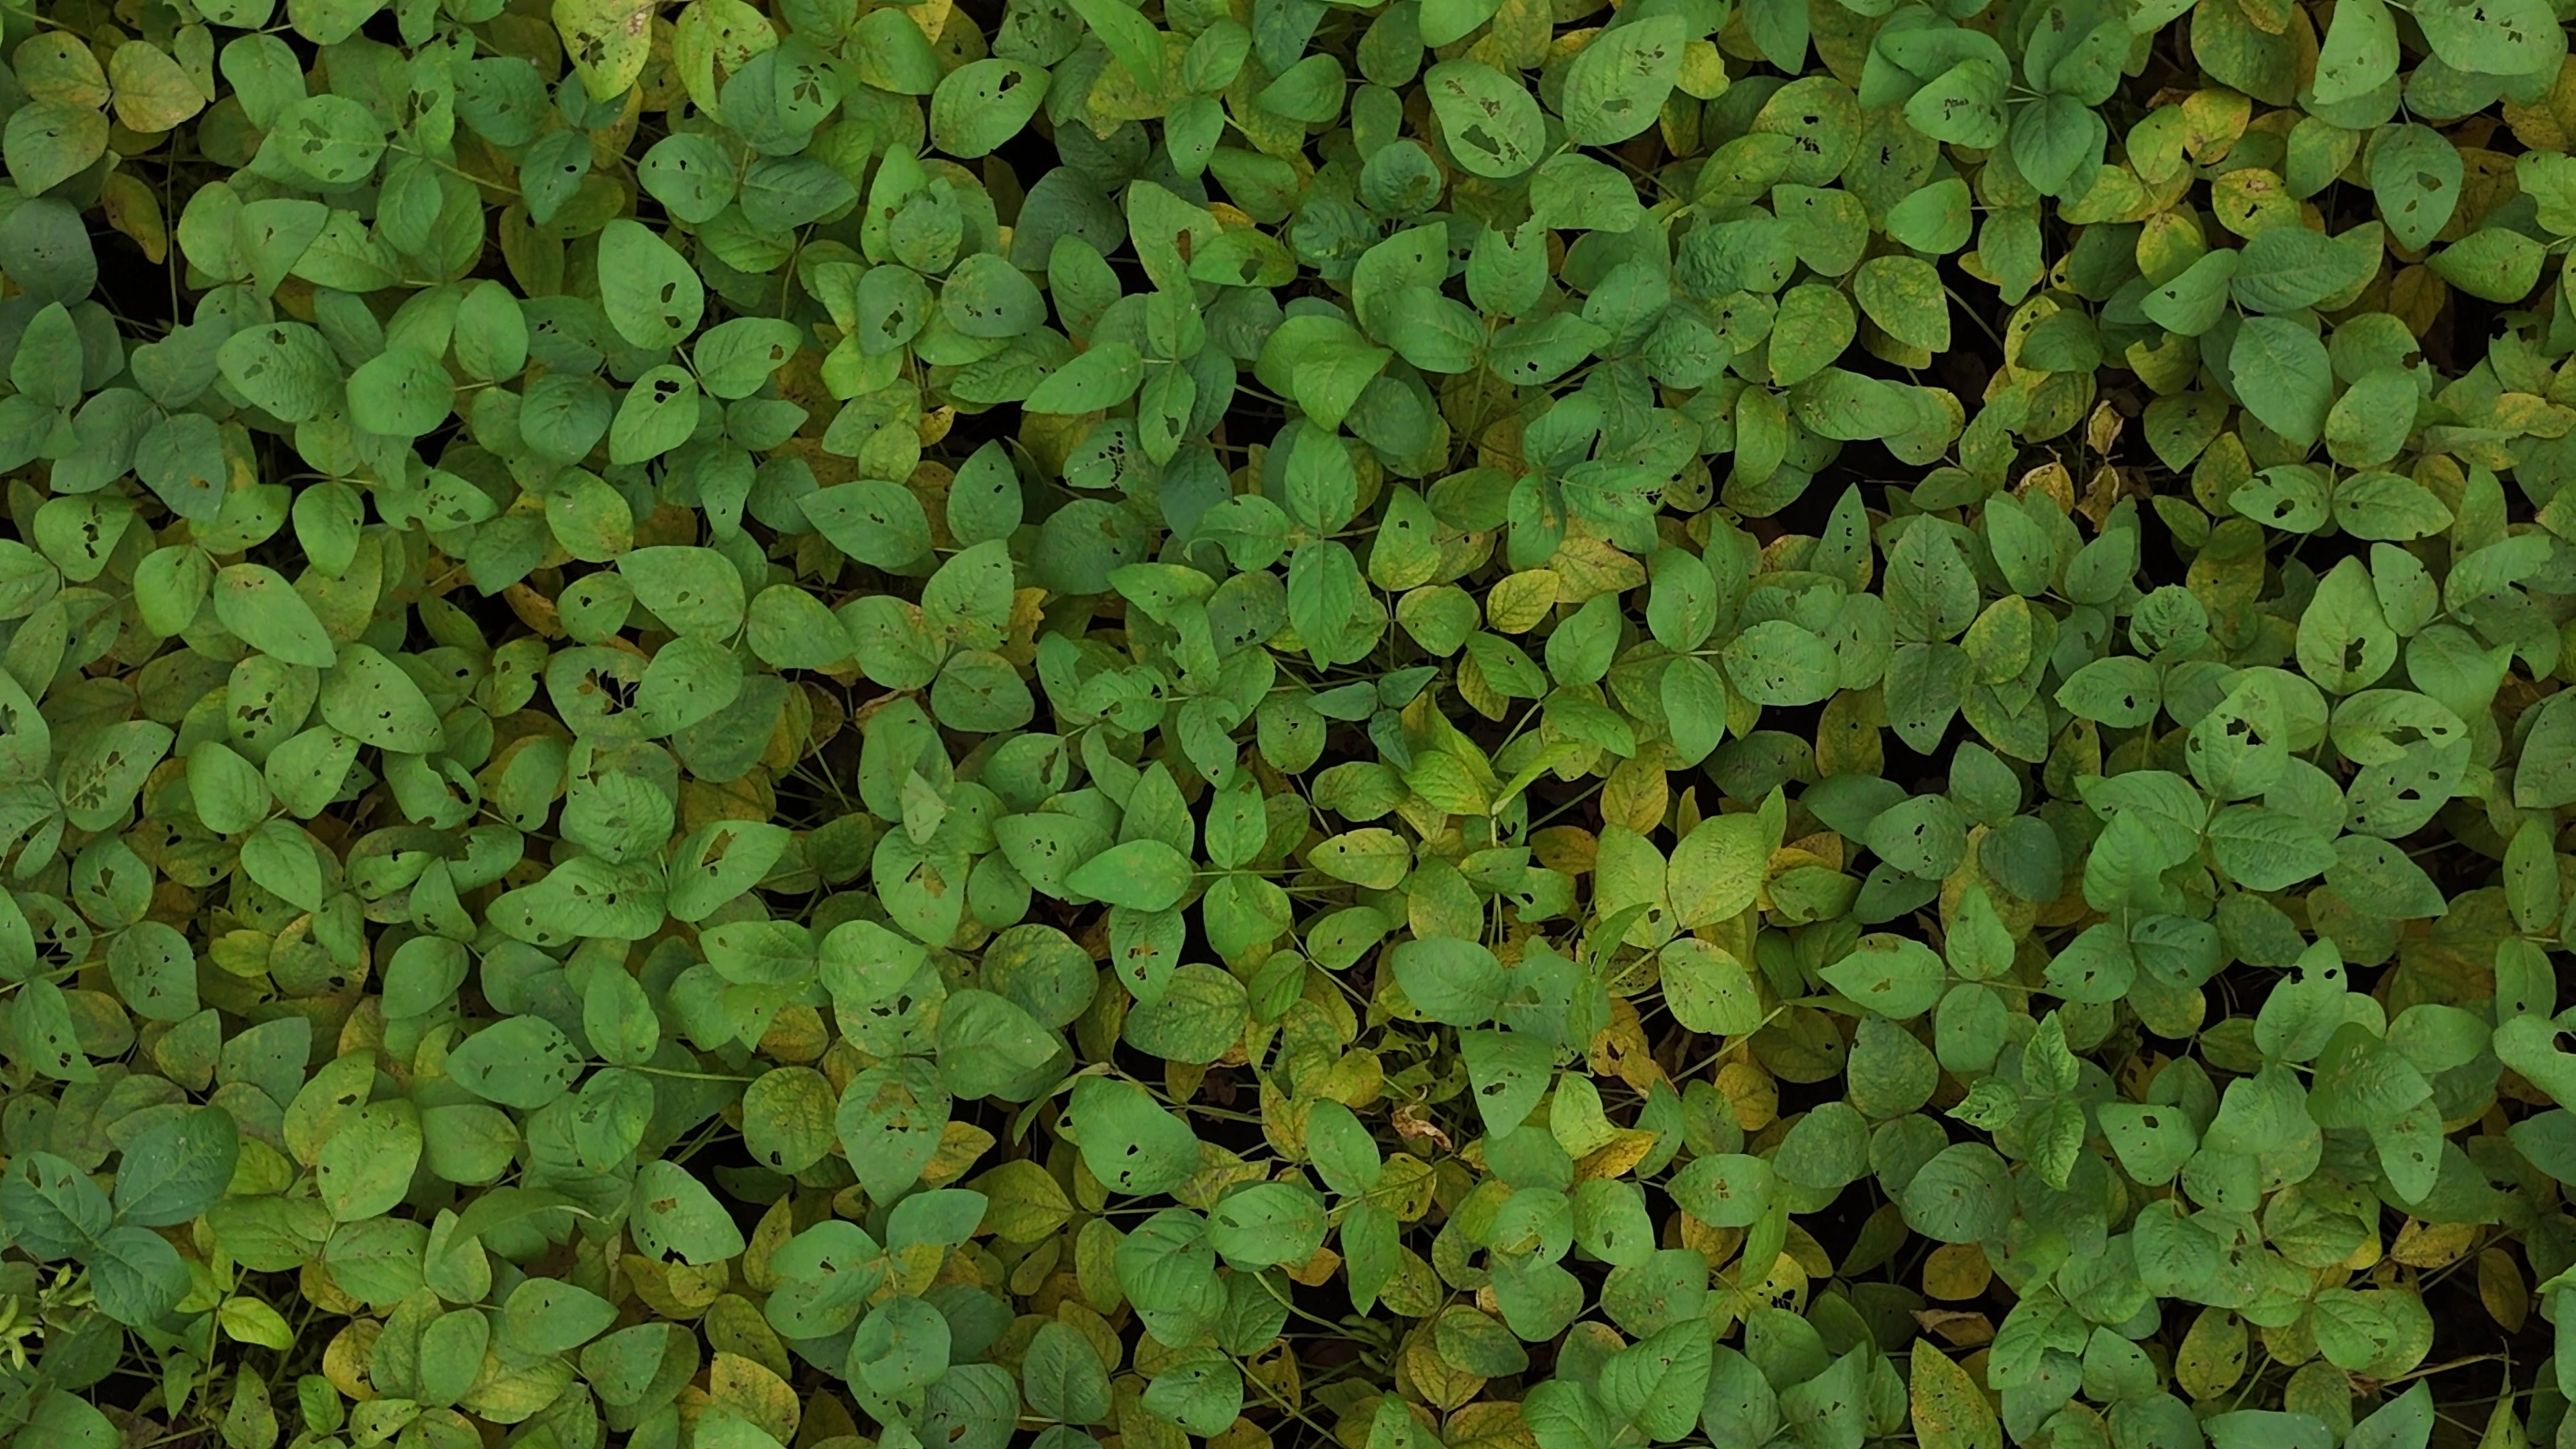
Label: Mosaic